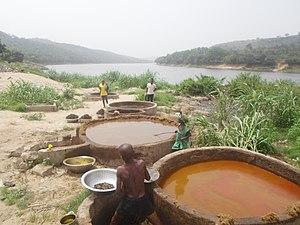
Le Cross est un fleuve long de 489 km qui coule au Cameroun et au Nigeria vers le golfe de Guinée près de la ville nigériane Calabar qui est la capitale de l'État de Cross River.